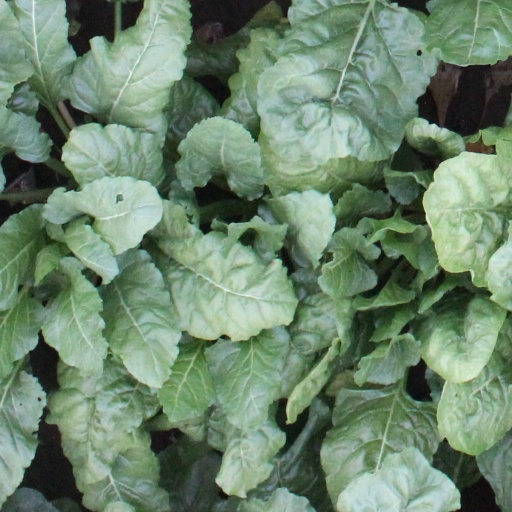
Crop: sugar beet